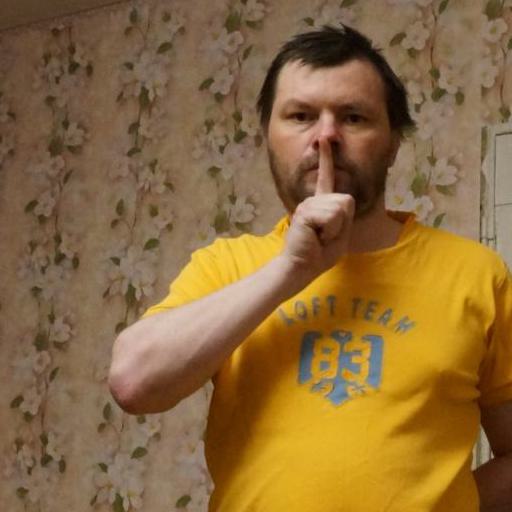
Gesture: mute